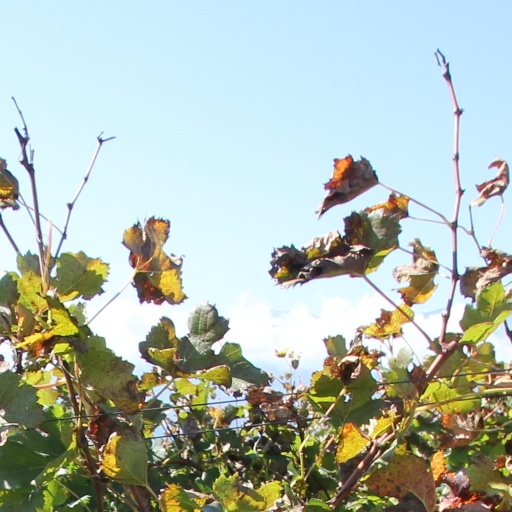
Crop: grape